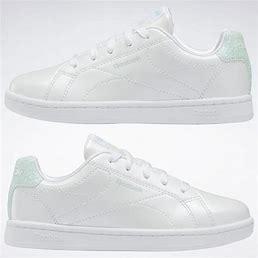
Brand: Reebok
Model: Royal Complete CLN 2